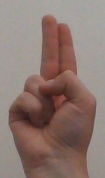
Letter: taa